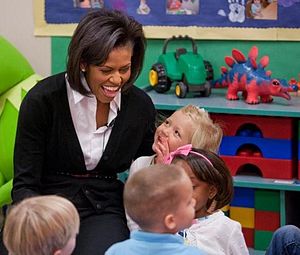
Kermit
Frøen Kermit ses i baggrunden, bag Michelle Obama.
Kermit er en grøn stofdukke af en frø; han er en af dukkefører Jim Hensons mest succesrige skabninger og stammer fra TV-serien Muppets. Kermit sås første gang på skærmen i 1955. Jim Henson lagde selv stemme til Kermit frem til sin død i 1990; efterfølgende har andre lagt stemme til frøen.